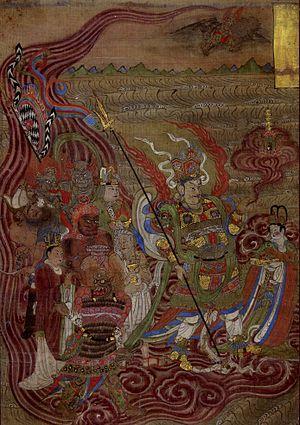
La période des Cinq Dynasties et des Dix Royaumes est une ère de bouleversement politique en Chine entre 907 et 979, faisant suite à la chute de la dynastie Tang et précédant la dynastie Song. Durant cette période, cinq dynasties se succèdent rapidement dans le nord de la Chine, pendant que plus de douze États indépendants sont fondés principalement dans le sud.